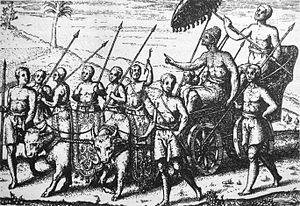
L'histoire de Bali couvre une période s'étendant du Paléolithique à nos jours. Elle est nécessairement liée à celle des îles voisines et plus généralement, de l'archipel indonésien. En particulier, Bali a une histoire commune avec l'Est de Java au moins à partir du XIᵉ siècle, avec l'avènement du roi Airlangga dont le père, le prince Udayana, était balinais, jusqu'à 1770, date à laquelle le dernier prince de Blambangan, vassal des rois balinais, se convertit à l'islam sous la pression des Hollandais de la VOC, qui souhaitait soustraire l'est de Java à l'influence balinaise.